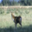
Label: deer